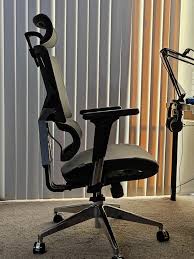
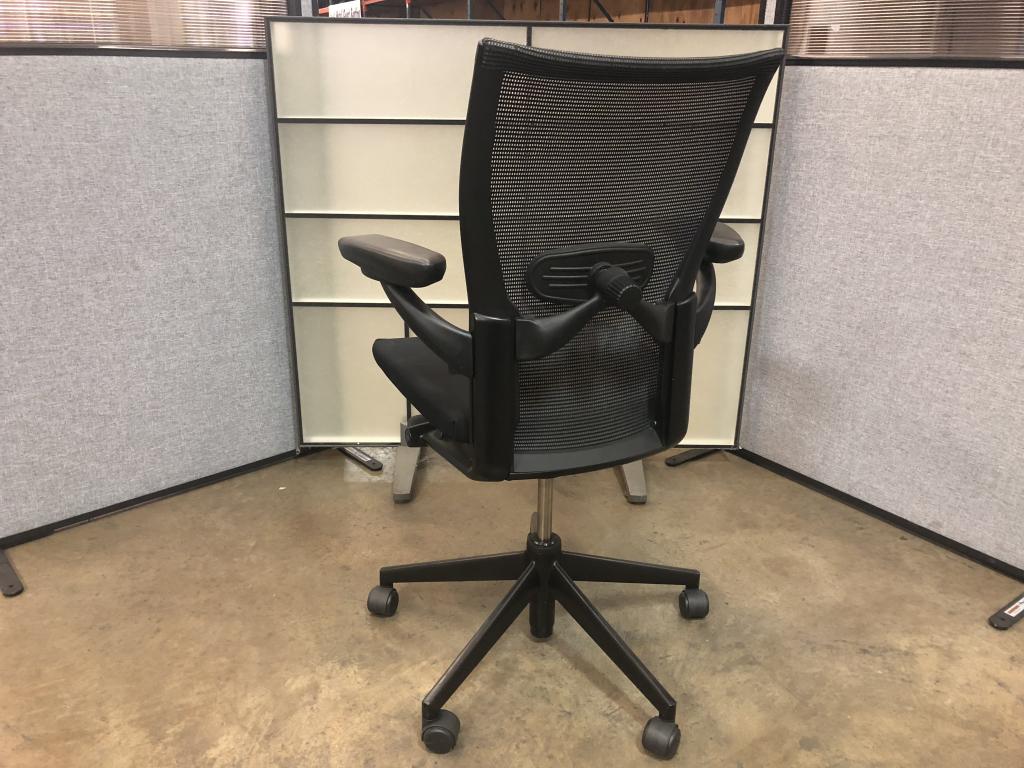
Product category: items_chair
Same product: no